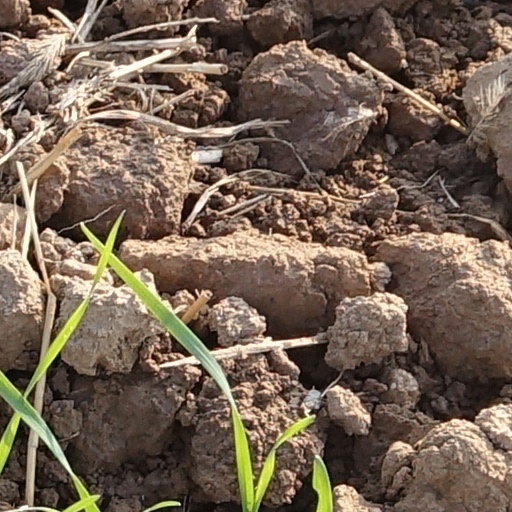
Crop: wheat